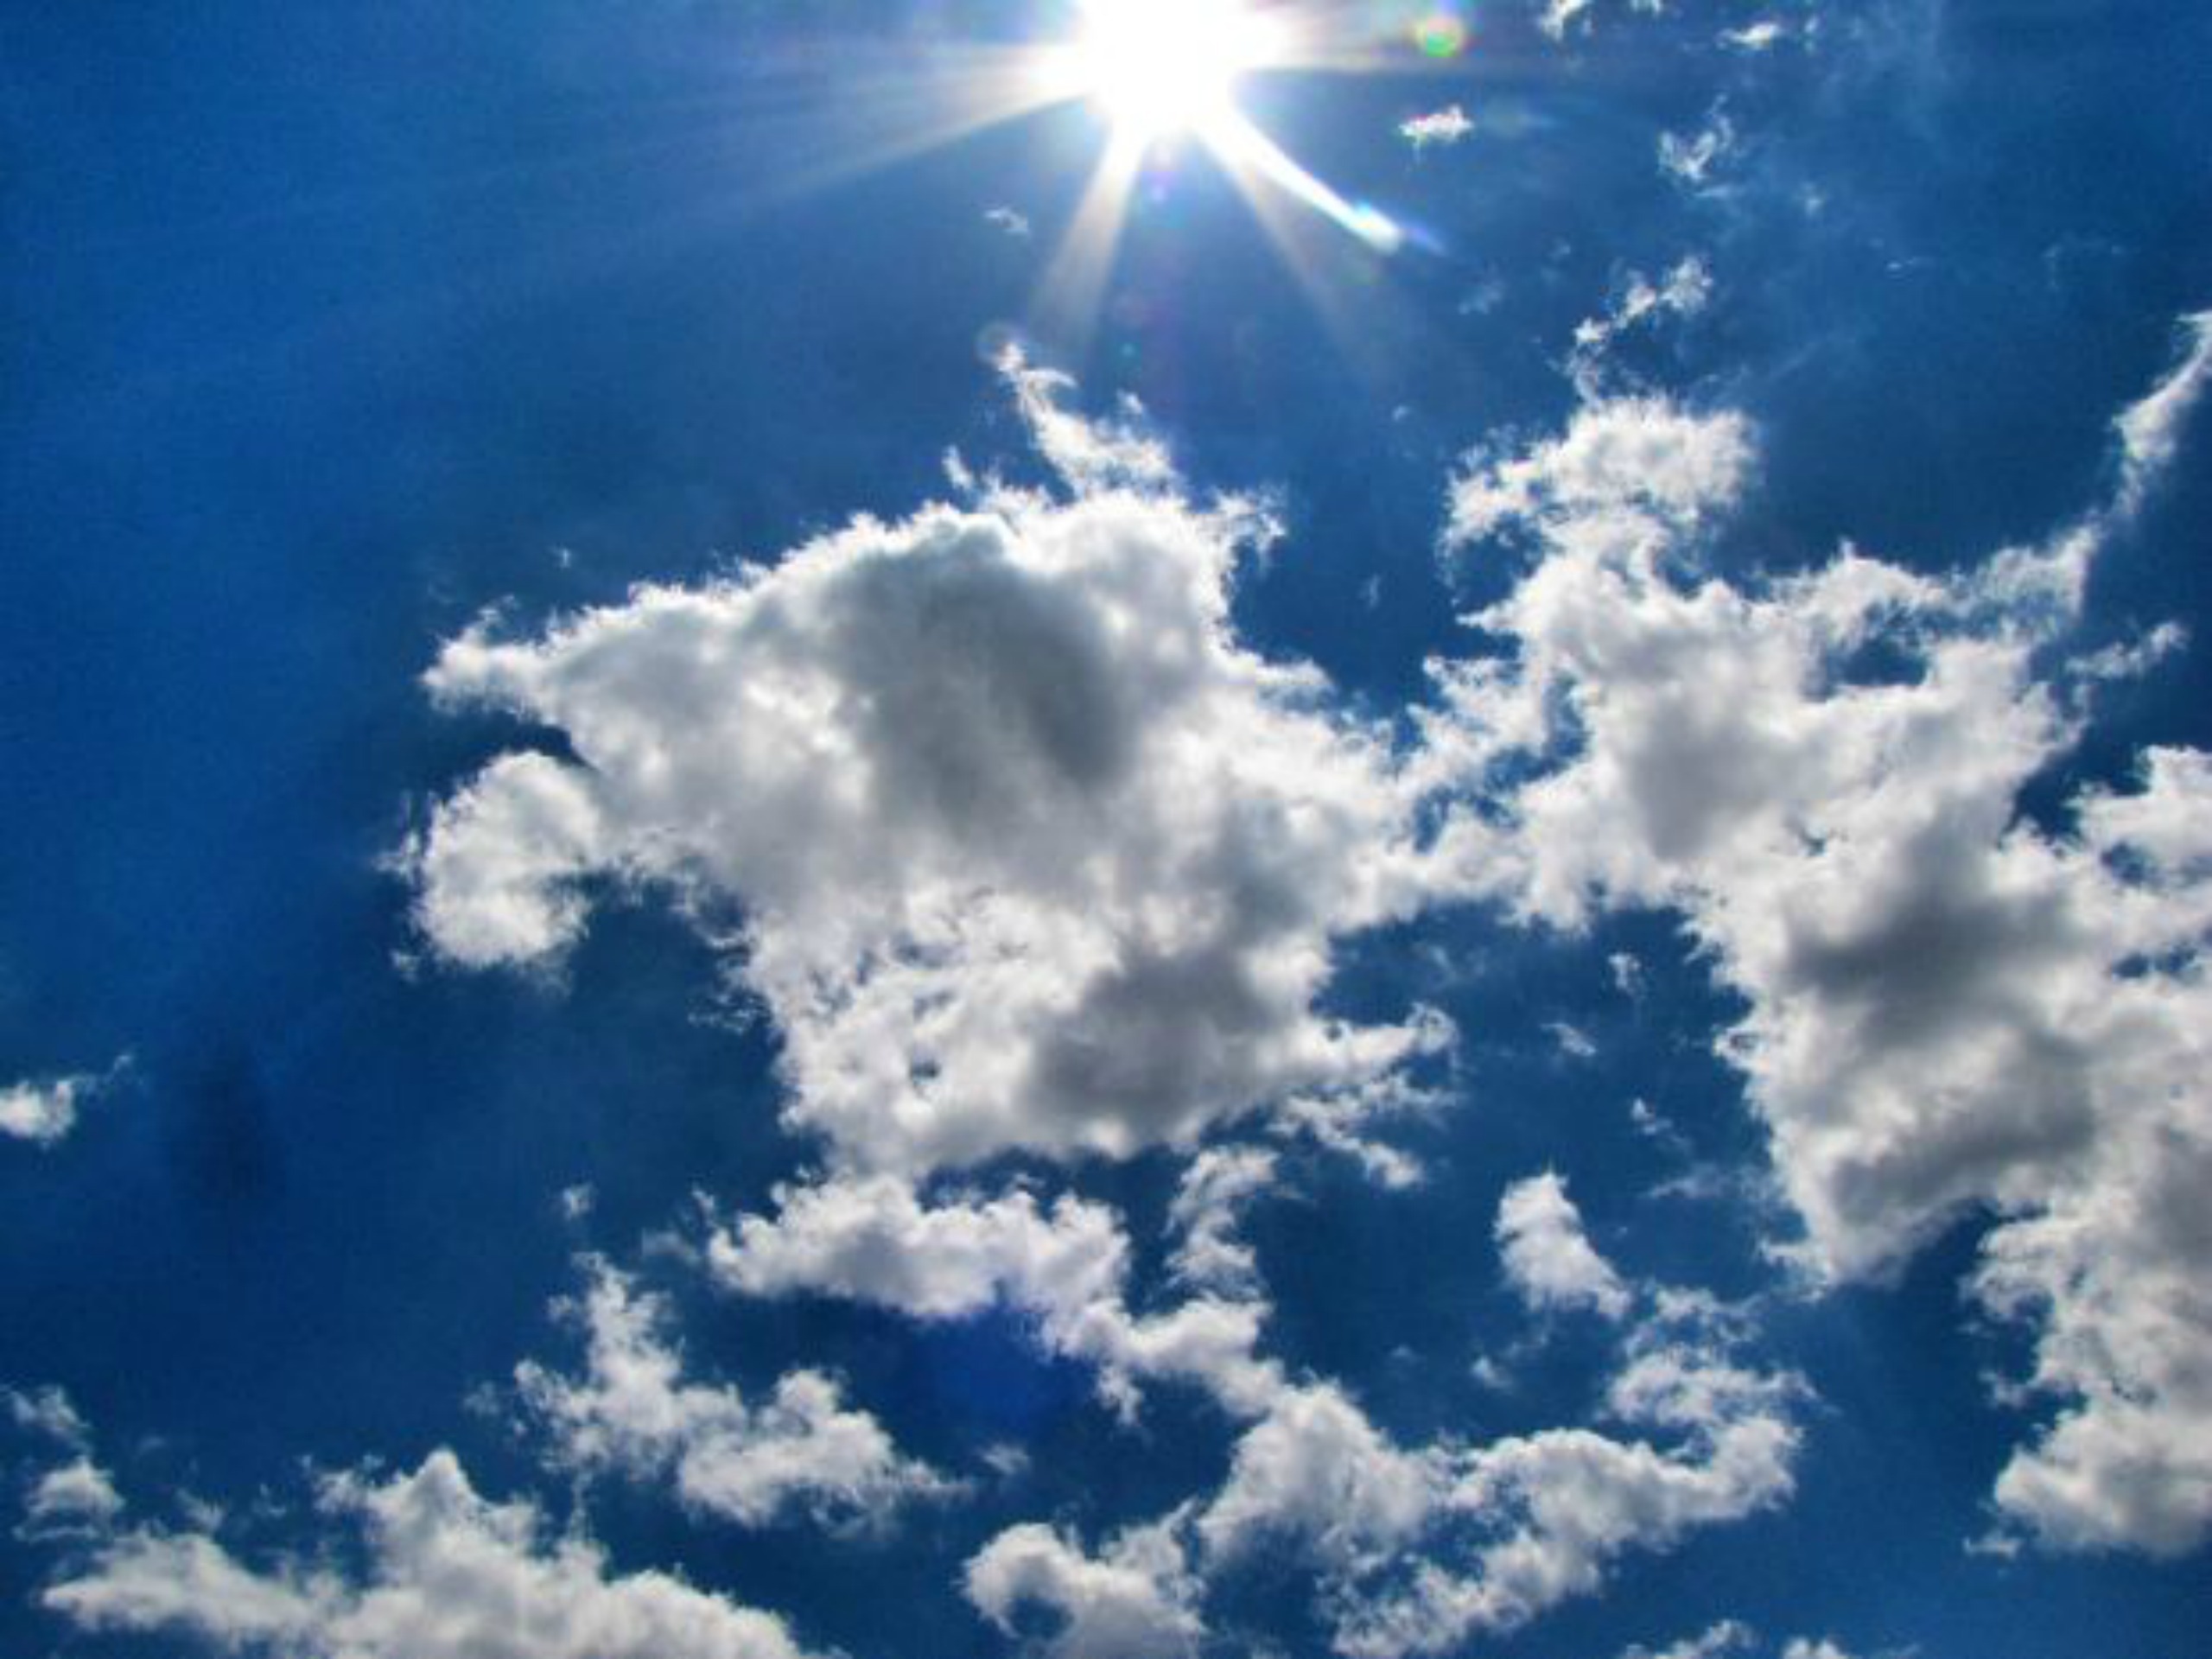
horizon, cloud, sky, sun, sunlight, view, atmosphere, daytime, environment, high, tranquil, scenic, weather, cumulus, cloudscape, outdoors, clouds, stratosphere, suns, meteorology, meteorological phenomenon, atmosphere of earth